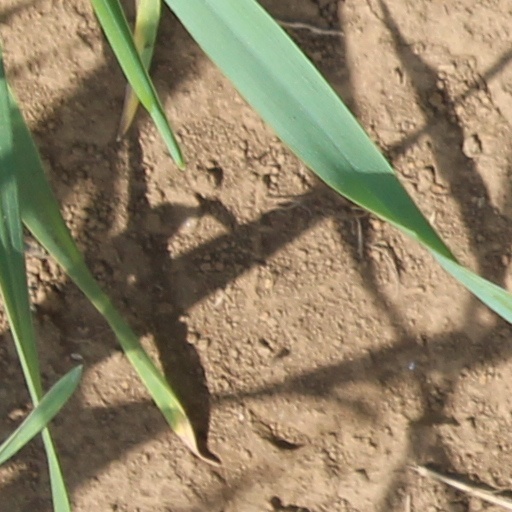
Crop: wheat